Terrace, British Columbia

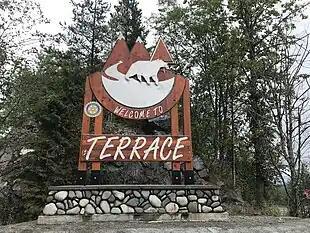
Terrace welcome sign in 2019

In 1942, a military camp was constructed which would house about 3,000 soldiers during World War II. In 1943, Charlie Adam built a theatre to entertain the troops and highway workers. In 1944, the one-week Terrace mutiny occurred at the military camp and a new co-op store opened. In 1945, fire destroyed the village power plant, and the BC Power Commission took over the electricity supply the following month.